National Union of Metalworkers of South Africa

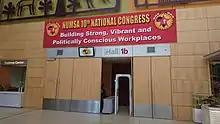
The entrance to the 10th National Congress meeting of NUMSA in 2016.

In the early hours of the morning of 8 November 2014, after an "excruciating" 15-hour debate, the delegates of COSATU's Central Executive Committee (CEC) voted 3324 in favour of expelling NUMSA from the trade union federation. After the vote was announced, a row occurred when COSATU president Sdumo Dlamini told the NUMSA CEC delegates to leave the meeting, but general secretary Zwelinzima Vavi intervened, citing the COSATU constitution to argue NUMSA would need to be informed in writing of its expulsion before it became valid. This did not calm matters, with both sides becoming ever more frustrated until the NUMSA delegates walked out and NUMSA secretary general Irvin Jim announced the union's expulsion to journalists waiting outside COSATU House. The meeting was adjourned shortly after without the remaining items on the agenda having been discussed.